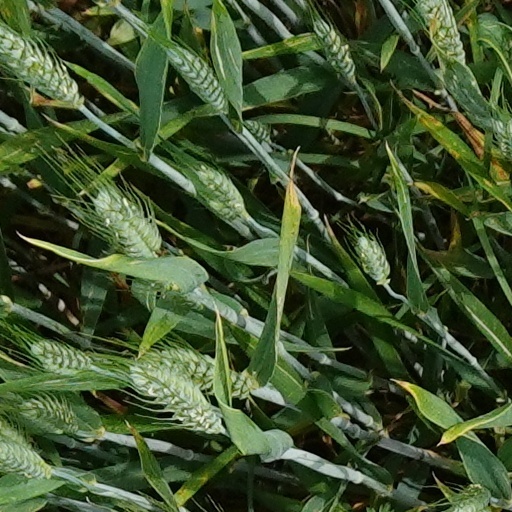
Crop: wheat